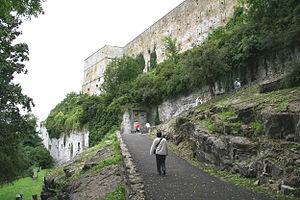
Huy (Belgique), la citadelle.
Huy est une ville francophone de Belgique située en Région wallonne, chef-lieu d'arrondissement en province de Liège.
Cette page regroupe l'ensemble du patrimoine immobilier classé de la ville belge de Huy.
Le Fort de Huy est une forteresse, construite en 1818, accrochée au bord de la Meuse et qui domine la ville de Huy, dans la province de Liège en Belgique. ll se trouve à l'emplacement de l'ancien Tchestia, une des "quatre merveilles" de la ville de Huy.